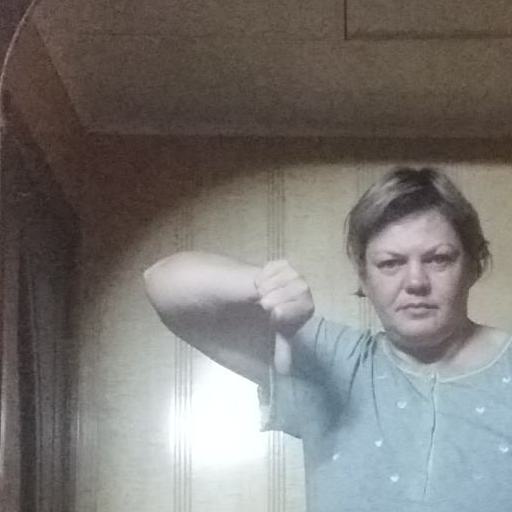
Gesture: dislike